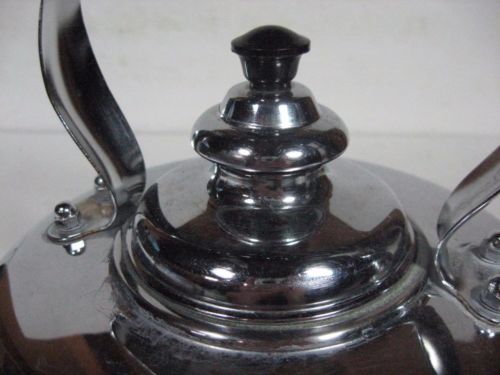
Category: kettle